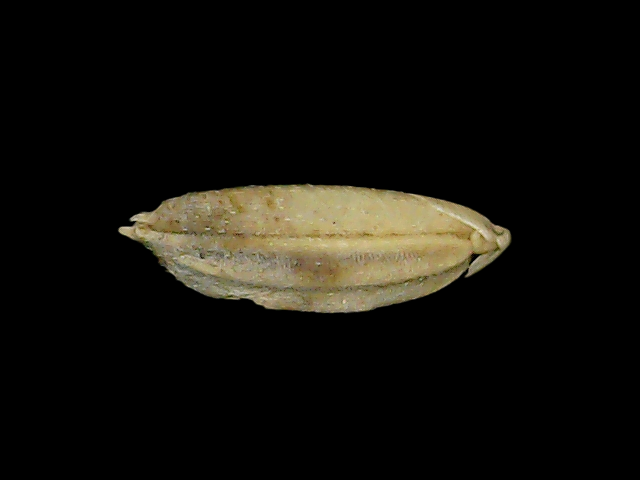
Rice variety: Bd52